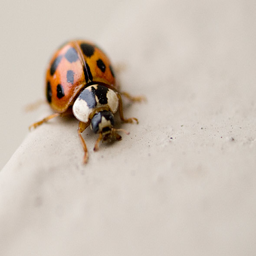
black bugs that look like ladybugs - photo #